The Umbrella Coup

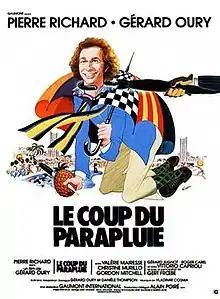
Film poster

The Umbrella Coup is a 1980 French comedy film directed by Gérard Oury, starring Pierre Richard, Gordon Mitchell and Gert Fröbe.